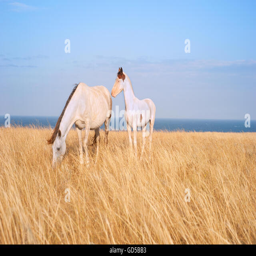
family in prairie in front of the sea